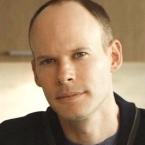
Age: 40